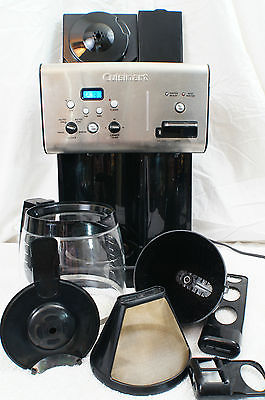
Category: coffee maker